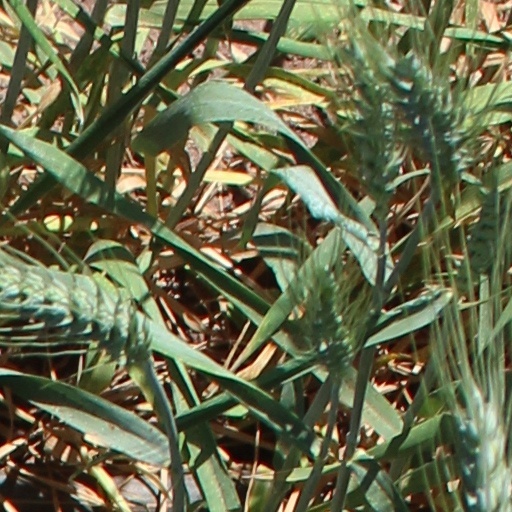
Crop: wheat